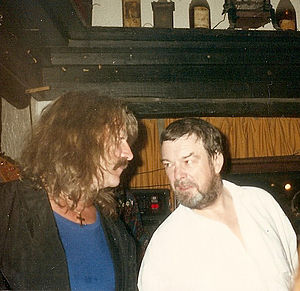
Jon Lord / Senere arbejde 1984-2006
Tony Ashton (til højre) med Jon Lord til en koncert på Hotel Post i marts 1990
John Douglas Lord var en engelsk komponist, keyboard-, klaver- og hammondorgel-spiller, der var kendt for at fusionere rock med klassisk og barokmusik. Han var mest kendt fra det britiske hard rock-band Deep Purple, som han var med til at danne i 1968. Han var medlem af Deep Purple fra 1968-1976 og igen fra 1984-2001 og han samarbejdede med de andre medlemmer af bandet om mange af gruppens mest populære sange. Han og trommeslageren Ian Paice var de eneste medlemmer, der kontinuerligt var en del af bandet fra 1968-1976. Han har desuden været medlem af The Artwoods, Paice Ashton Lord, Whitesnake og The Flower Pot Men.